Magdalena, New Mexico

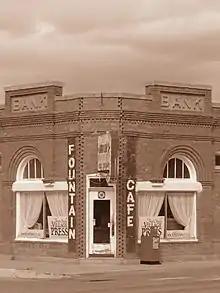
Bank of Magdelena building

Magdalena is a village in Socorro County, New Mexico, United States. The population was 938 at the 2010 census.